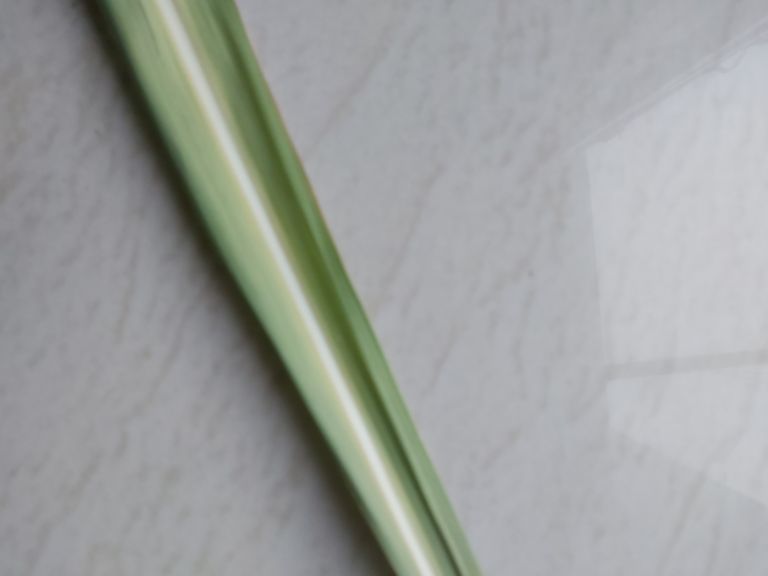
Label: Yellow Leaf